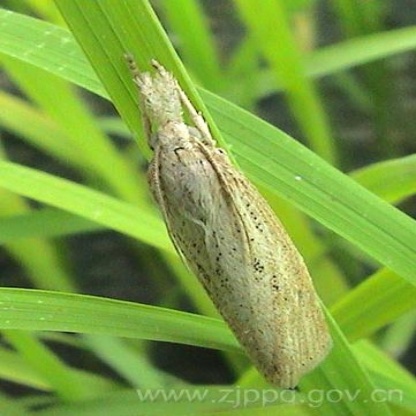
Nhãn: Sâu đục thân (Sọc nâu )( Chilo suppressalis )